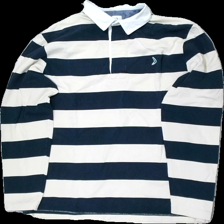
View: front
Type: Sweater
Category: Men
Brand: Boomerang
Colors: White, Blue, Red, Green
Material: 100% bomull
Pattern: Logo print
Cut: Regular
Size: XXL
Season: All
Damage: urtvättat
Damage location: middle center
Damage 2: urtvättat
Damage 2 location: middle center
Damage 3: urtvättat
Damage 3 location: bottom center
Price range: <50
Recommended usage: Reuse
Description: sweater
Comment: urtvättad